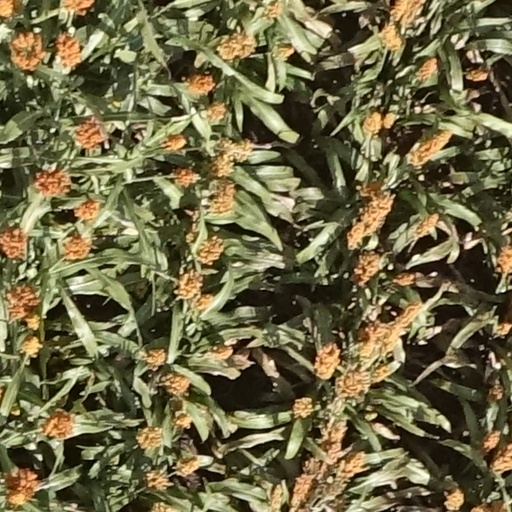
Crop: sorghum